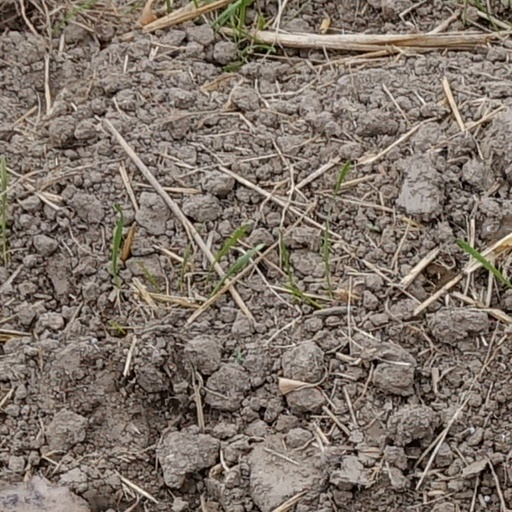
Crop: wheat